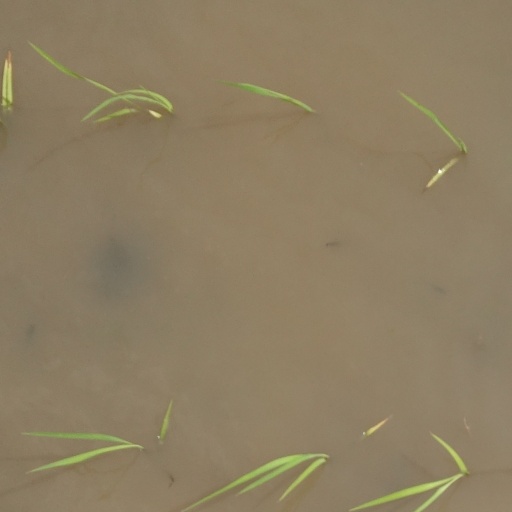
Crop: rice